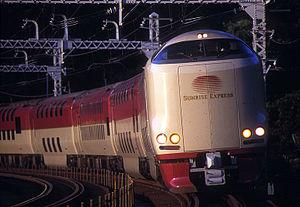
La ligne JR Kobe est une ligne de train japonaise exploitée par la West Japan Railway Company. Cette ligne reliant Osaka à Himeji constitue avec les lignes JR Kyoto et Biwako le service continu du réseau métropolitain de la zone de Kyoto, Osaka et Kobe. La Ligne JR Kobe est le surnom donné depuis 1988 à la section de la ligne Tōkaidō entre la gare d'Osaka et la gare de Kobe, ainsi qu'à la section de la ligne Sanyō entre la gare de Kobe et la gare de Himeji. Comme la société de transport Hankyu Corporation possède également une ligne de chemin de fer nommé ligne Kobe, afin d'éviter toute confusion, il a été rajouté à la ligne Kobe de la JR West, le terme devant le nom Kobe.
La West Japan Railway Company est une des principales entreprises japonaises centrée sur le transport ferroviaire de passagers.